Eeda

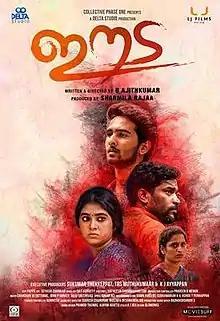
Theatrical release poster

Eeda is a 2018 Indian Malayalam-language romance film written, edited and directed by B. Ajithkumar. The film is a modern take on William Shakespeare's "Romeo and Juliet", set in the backdrops of political violence in Kannur, north Malabar. Shane Nigam and Nimisha Sajayan play the lead roles. "Eeda" was produced by Sharmila Rajaa through Delta Studio, in collaboration with Collective Phase One. The executive producers were TRS Muthukumaar, K.J. Ayyappan, and Sukumar Thekkepatt. The film won the John Abraham Award for Best Malayalam Film in 2017.